Buccaneers–Falcons rivalry

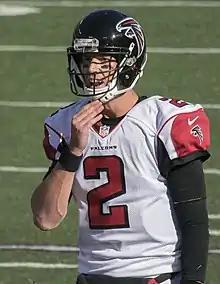
QB Matt Ryan was drafted by the Falcons in 2008 and played a crucial role in tilting the rivalry in favor of the Falcons.

Being led by journeymen quarterbacks in the 2007 season, the Falcons were easily swept by the Buccaneers as both games resulted in blowout losses. In their matchup on December 16 in Tampa, Falcons QB Chris Redman finished with 4–of–15 for 34 yards, two interceptions and a fumble, posting a passer rating of 0.0 in the process. Additionally, a memorable moment from that game was when WR Micheal Spurlock etched his name in history as the first Buccaneer to score a touchdown on a kickoff return. Following a Falcons field goal, they kicked off to Spurlock at Tampa's 10-yard line. With exceptional blocking from the Buccaneers' special teams, Spurlock found a gap and sprinted 90 yards to secure the team's first-ever touchdown return after 32 seasons and 1,865 attempts. With their win, the Buccaneers clinched the NFC South and swept the Falcons for the third time.